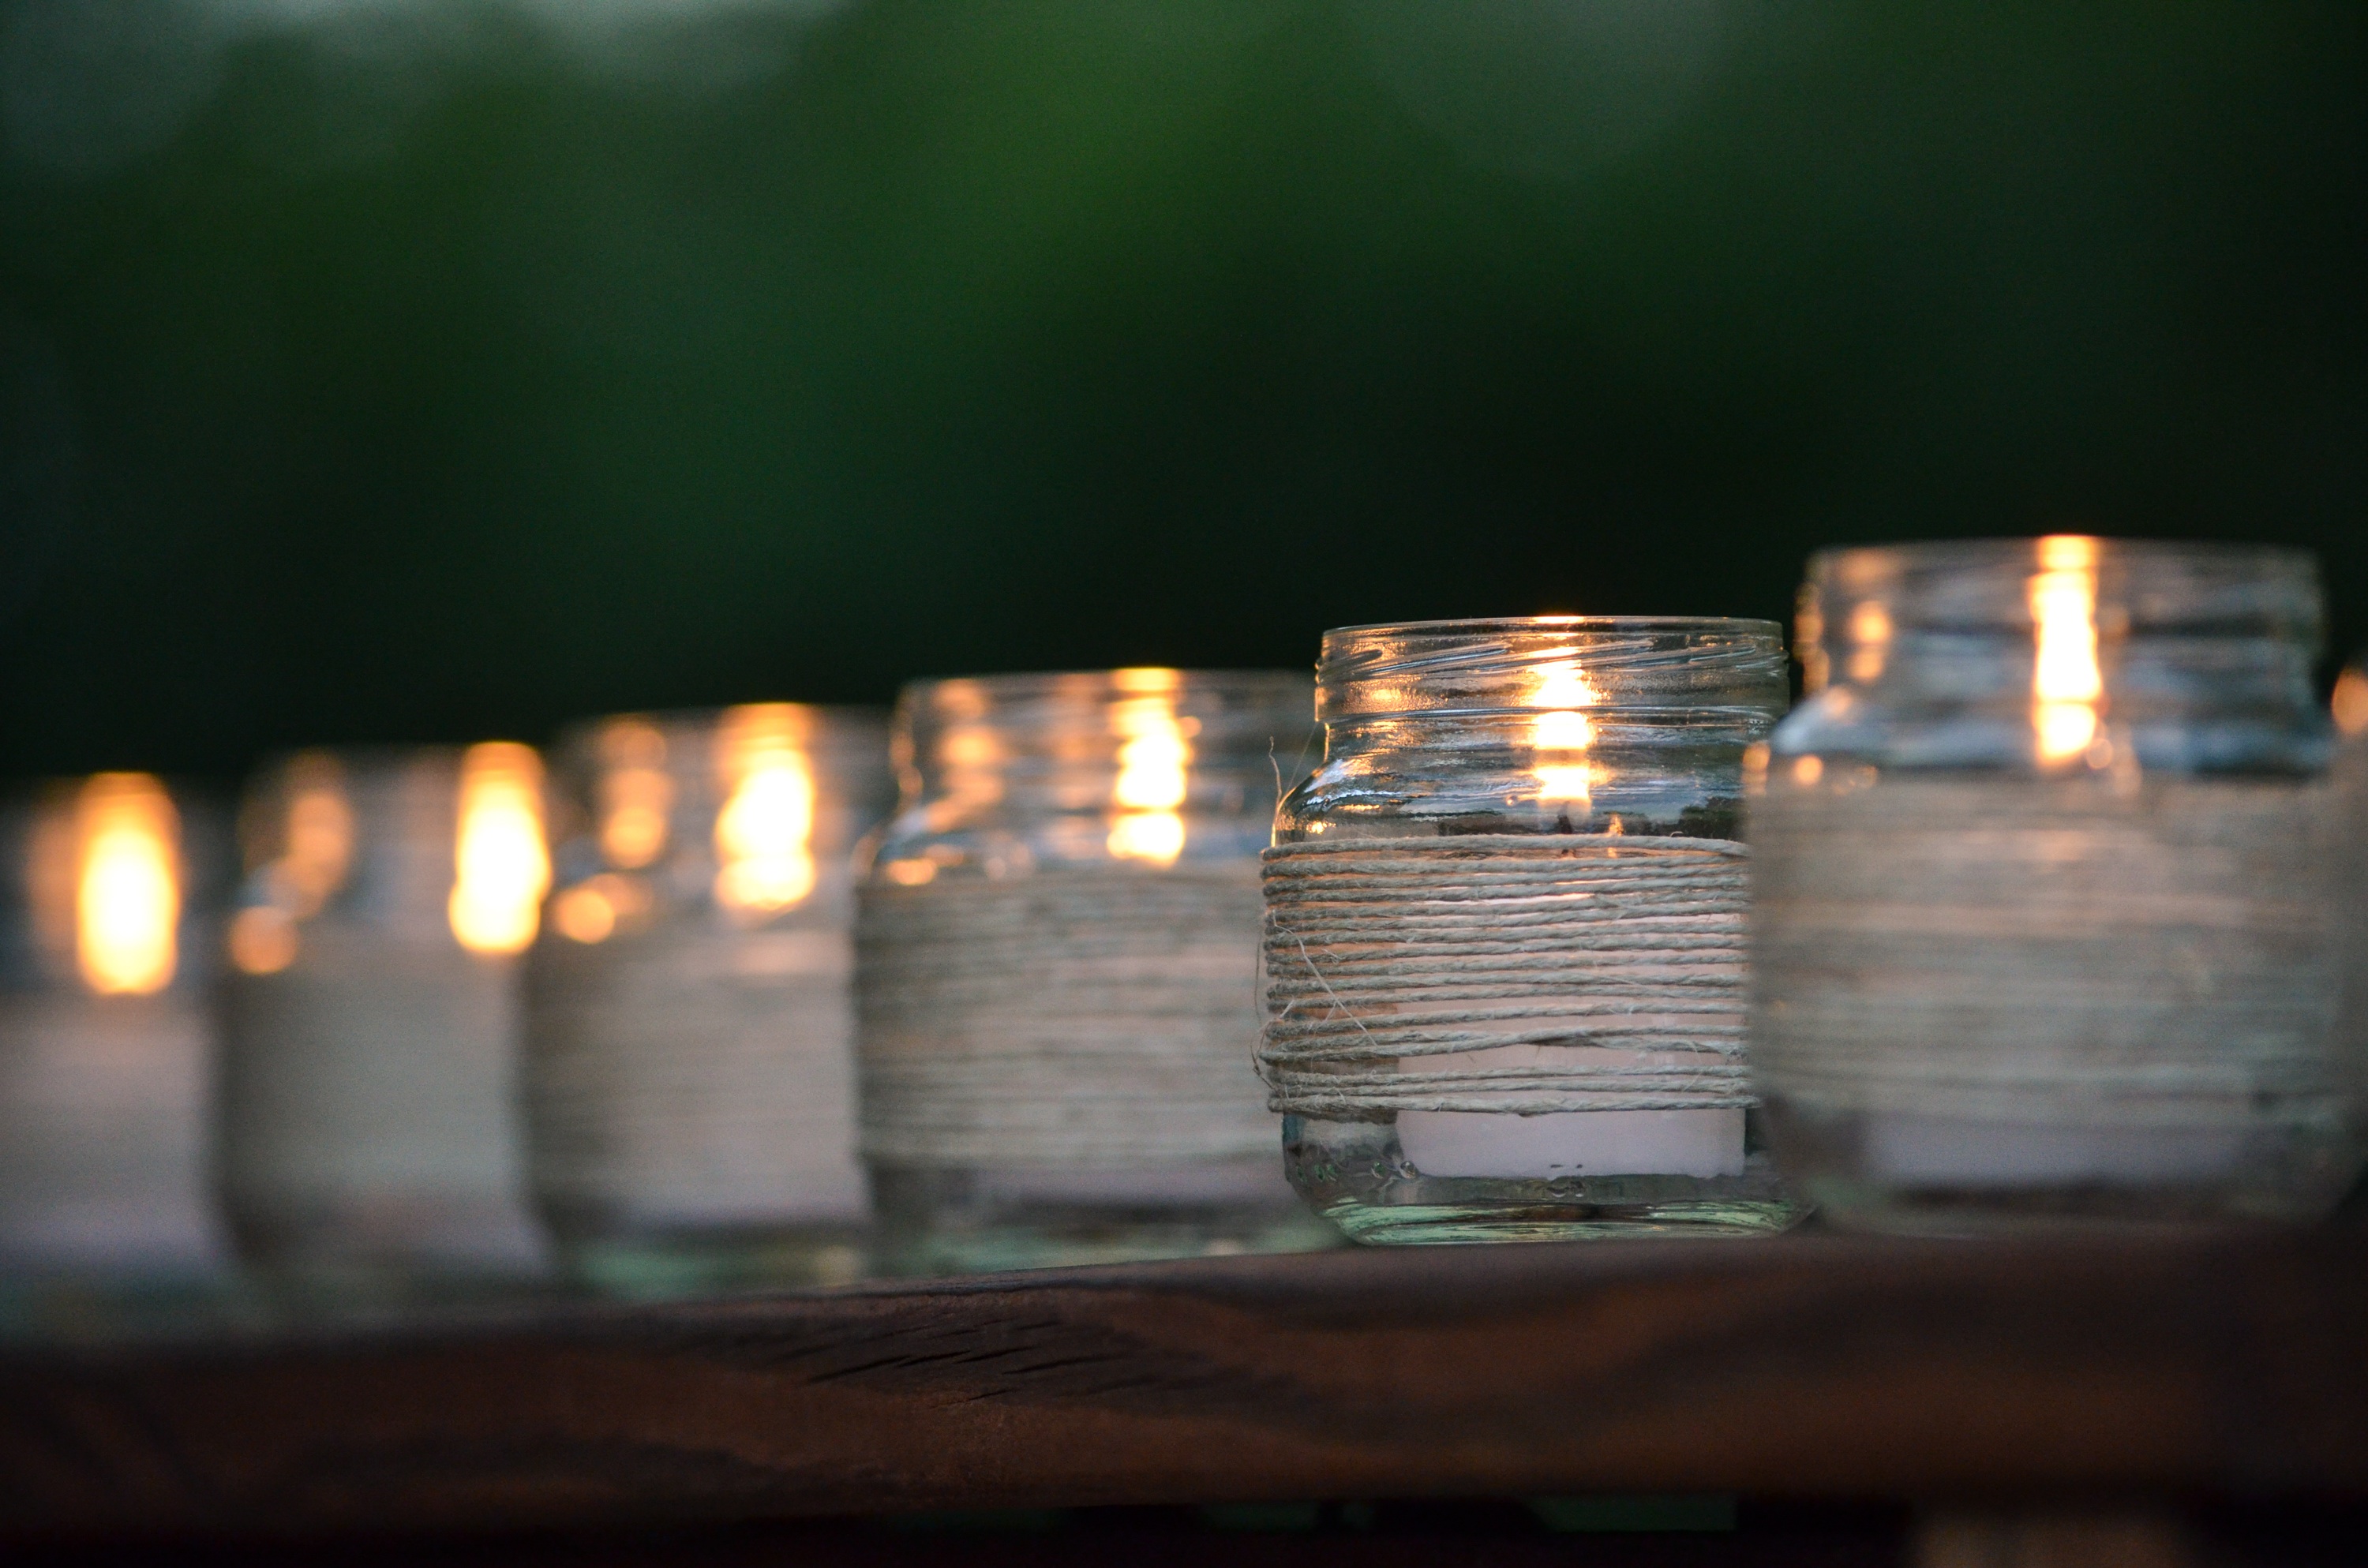
light, white, photography, glass, green, reflection, color, darkness, lighting, close up, shape, macro photography, man made object